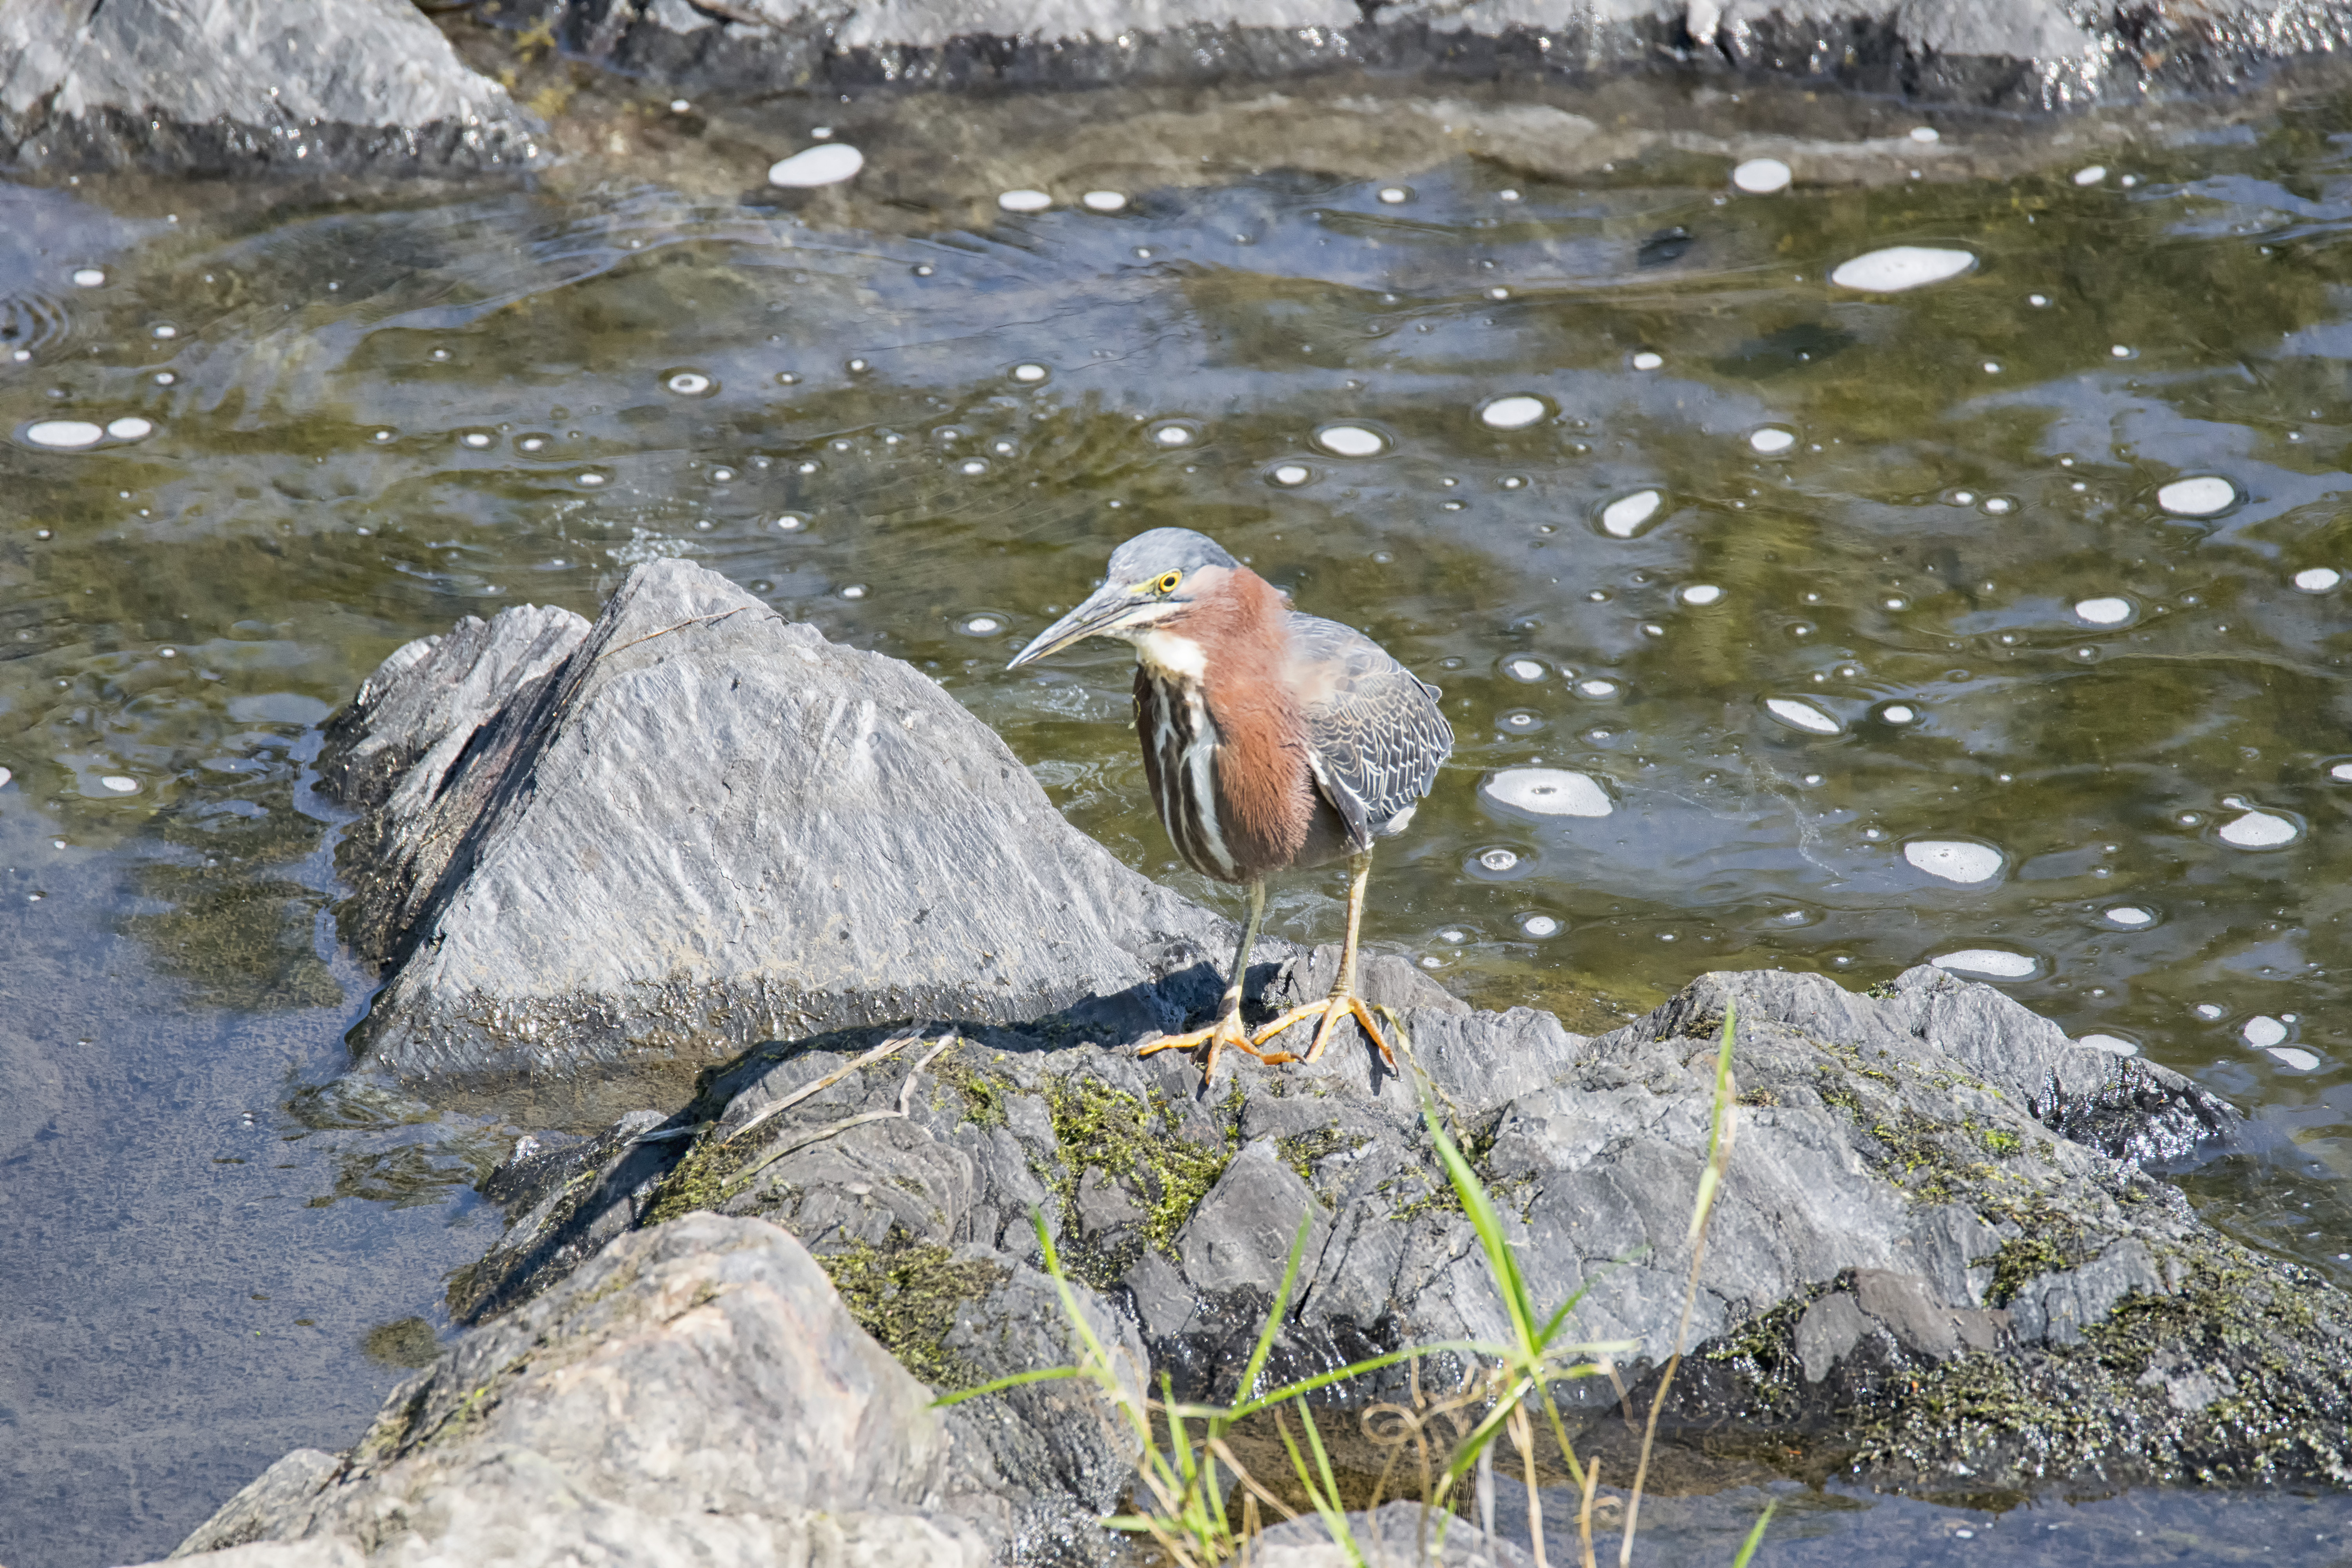
water, bird, river, pond, wildlife, stream, green, fauna, canada, vert, quebec, heron, water bird, sherbrooke, oiseau, recreational fishing